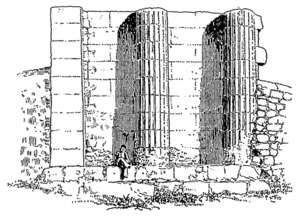
La zone archéologique d'Agrigente, en Sicile, comprend le « parc archéologique de la Vallée des Temples », et d'autres vestiges situés sur l'acropole et en divers lieux de la ville.